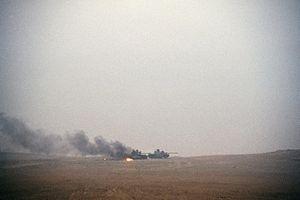
La bataille de 73 Easting est une bataille de chars décisive livrée entre les forces blindées américano-britanniques et la garde républicaine irakienne les 26-27 février 1991 pendant la guerre du Golfe. Elle s'inscrit dans le cadre de l'opération « Sabre du désert », offensive terrestre de la Coalition exécutée dans la nuit du 23 au 24 février sous le commandement du général Norman Schwarzkopf. Les Américains pénètrent dans le sud de l'Irak depuis l'Arabie saoudite afin de couper la retraite des forces irakiennes du Koweït et de détruire les unités de la garde républicaine déployées près de la frontière irako-koweïtienne.